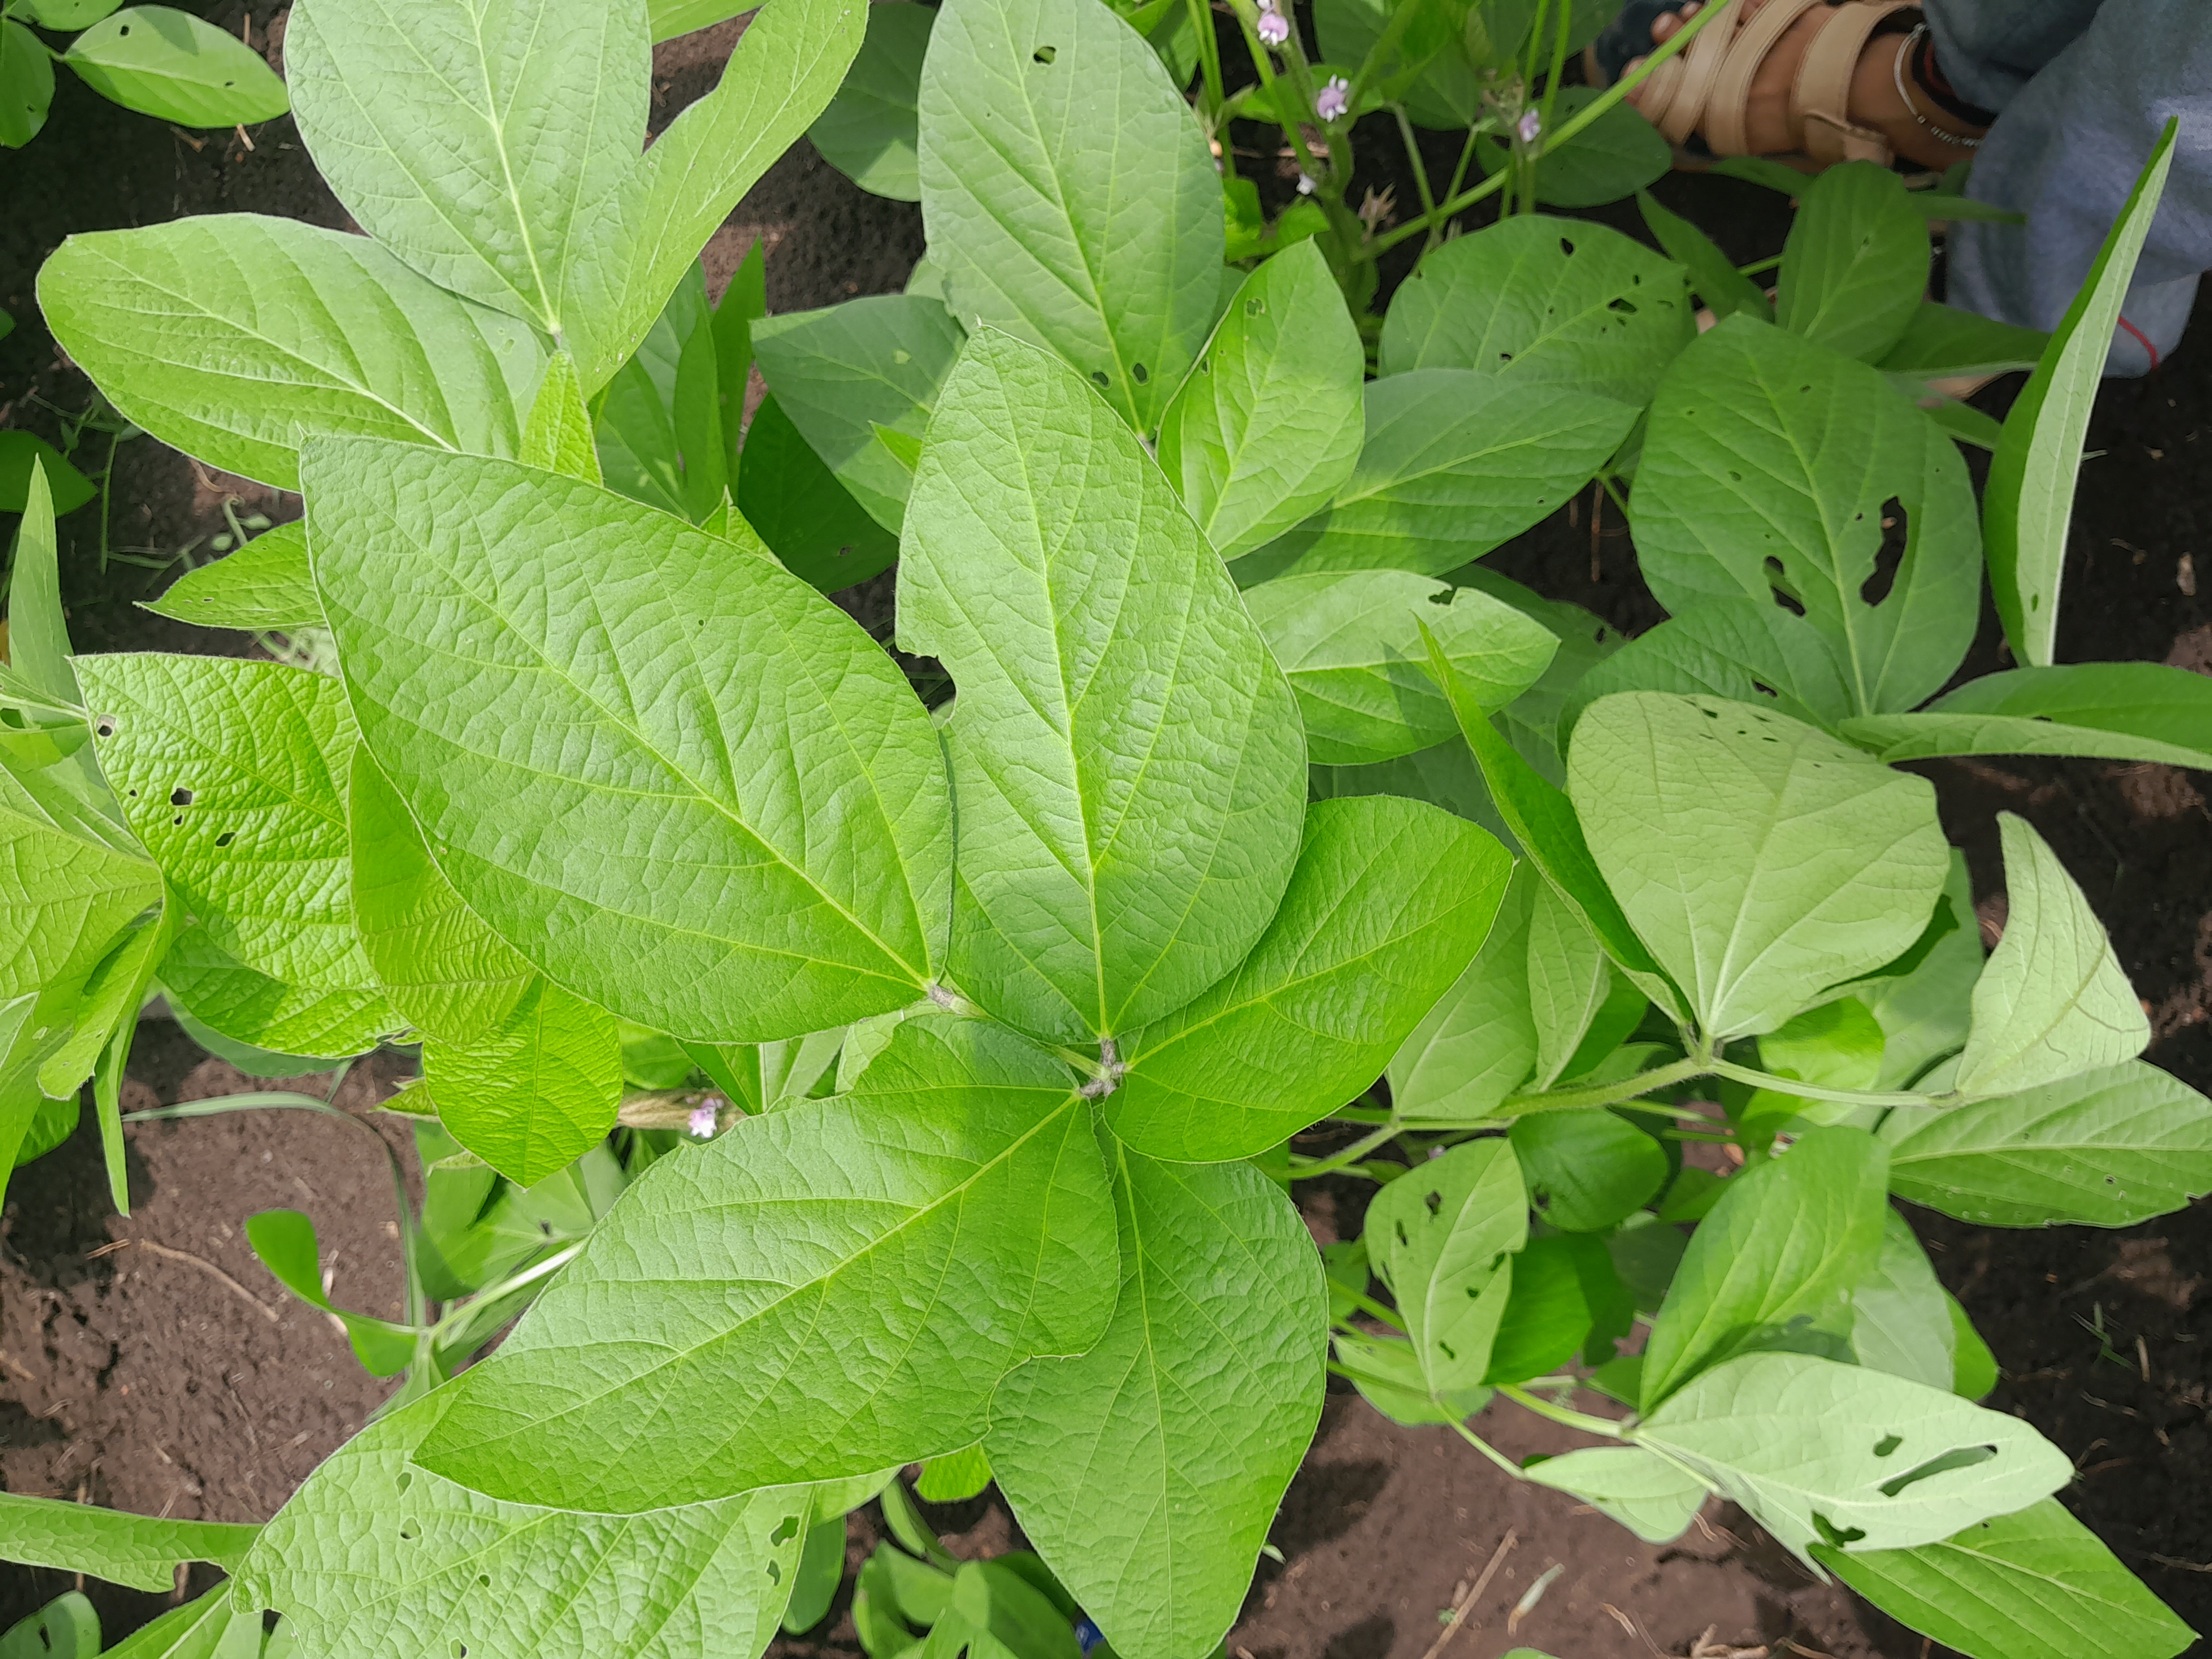
Label: Healthy